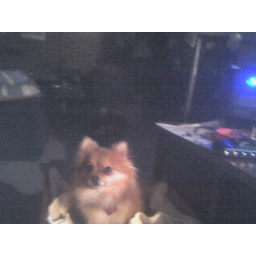
Ro in desk bed